Pauline de Ahna

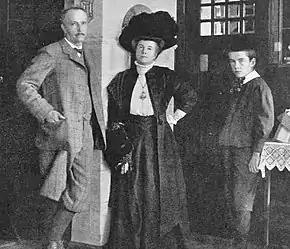
Strauss, De Ahna and their son, Franz, 1910

In 1897, the couple's only child, their son Franz, was born. After this, de Ahna no longer performed in operas, but continued to sing in concerts of Lieder with her husband as pianist. In 1904 they gave one such concert at Carnegie Hall in New York City, and also gave performances at concert halls in Boston, Chicago, Cleveland, Pittsburgh, and Washington D.C. In 1906, the couple purchased a block of land at Garmisch-Partenkirchen and had a villa (Strauss Villa) built there with the down payments from the publisher Adolph Fürstner for Richard's opera "Salome". They both resided there for most of the rest of their lives, with the exception of time spent at a property they owned nearer Vienna, and some time spent in Switzerland directly after World War II. De Ahna outlived her husband, but only by eight months, dying in Garmisch-Partenkirchen in May 1950.